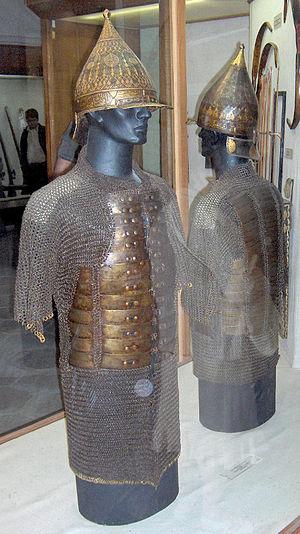
Le casque en forme de queue de homard, également appelé zischägge, pot de cavalier et pot d'arquebusier, est un type de casque de combat post-Renaissance. Il est devenu populaire en Europe, en particulier pour la cavalerie et les officiers, des années 1600 ; il provenait d'un casque turc de type ottoman. Le casque est progressivement inutilisé dans la plupart des pays d’Europe à la fin du XVIIᵉ siècle. Cependant, la cavalerie lourde autrichienne le conserva pour certaines campagnes jusque dans les années 1780.